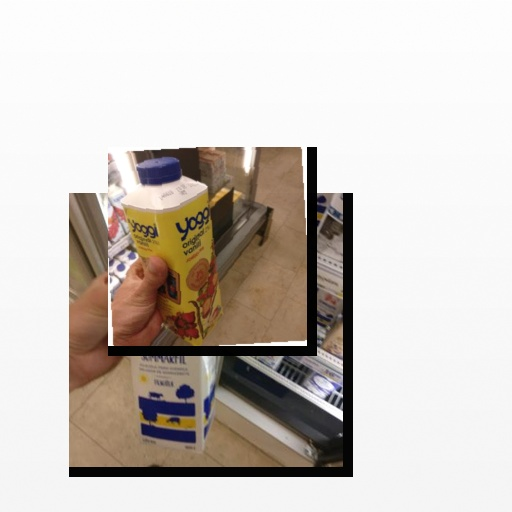
Food items: strawberry_yogurt, sour_milk